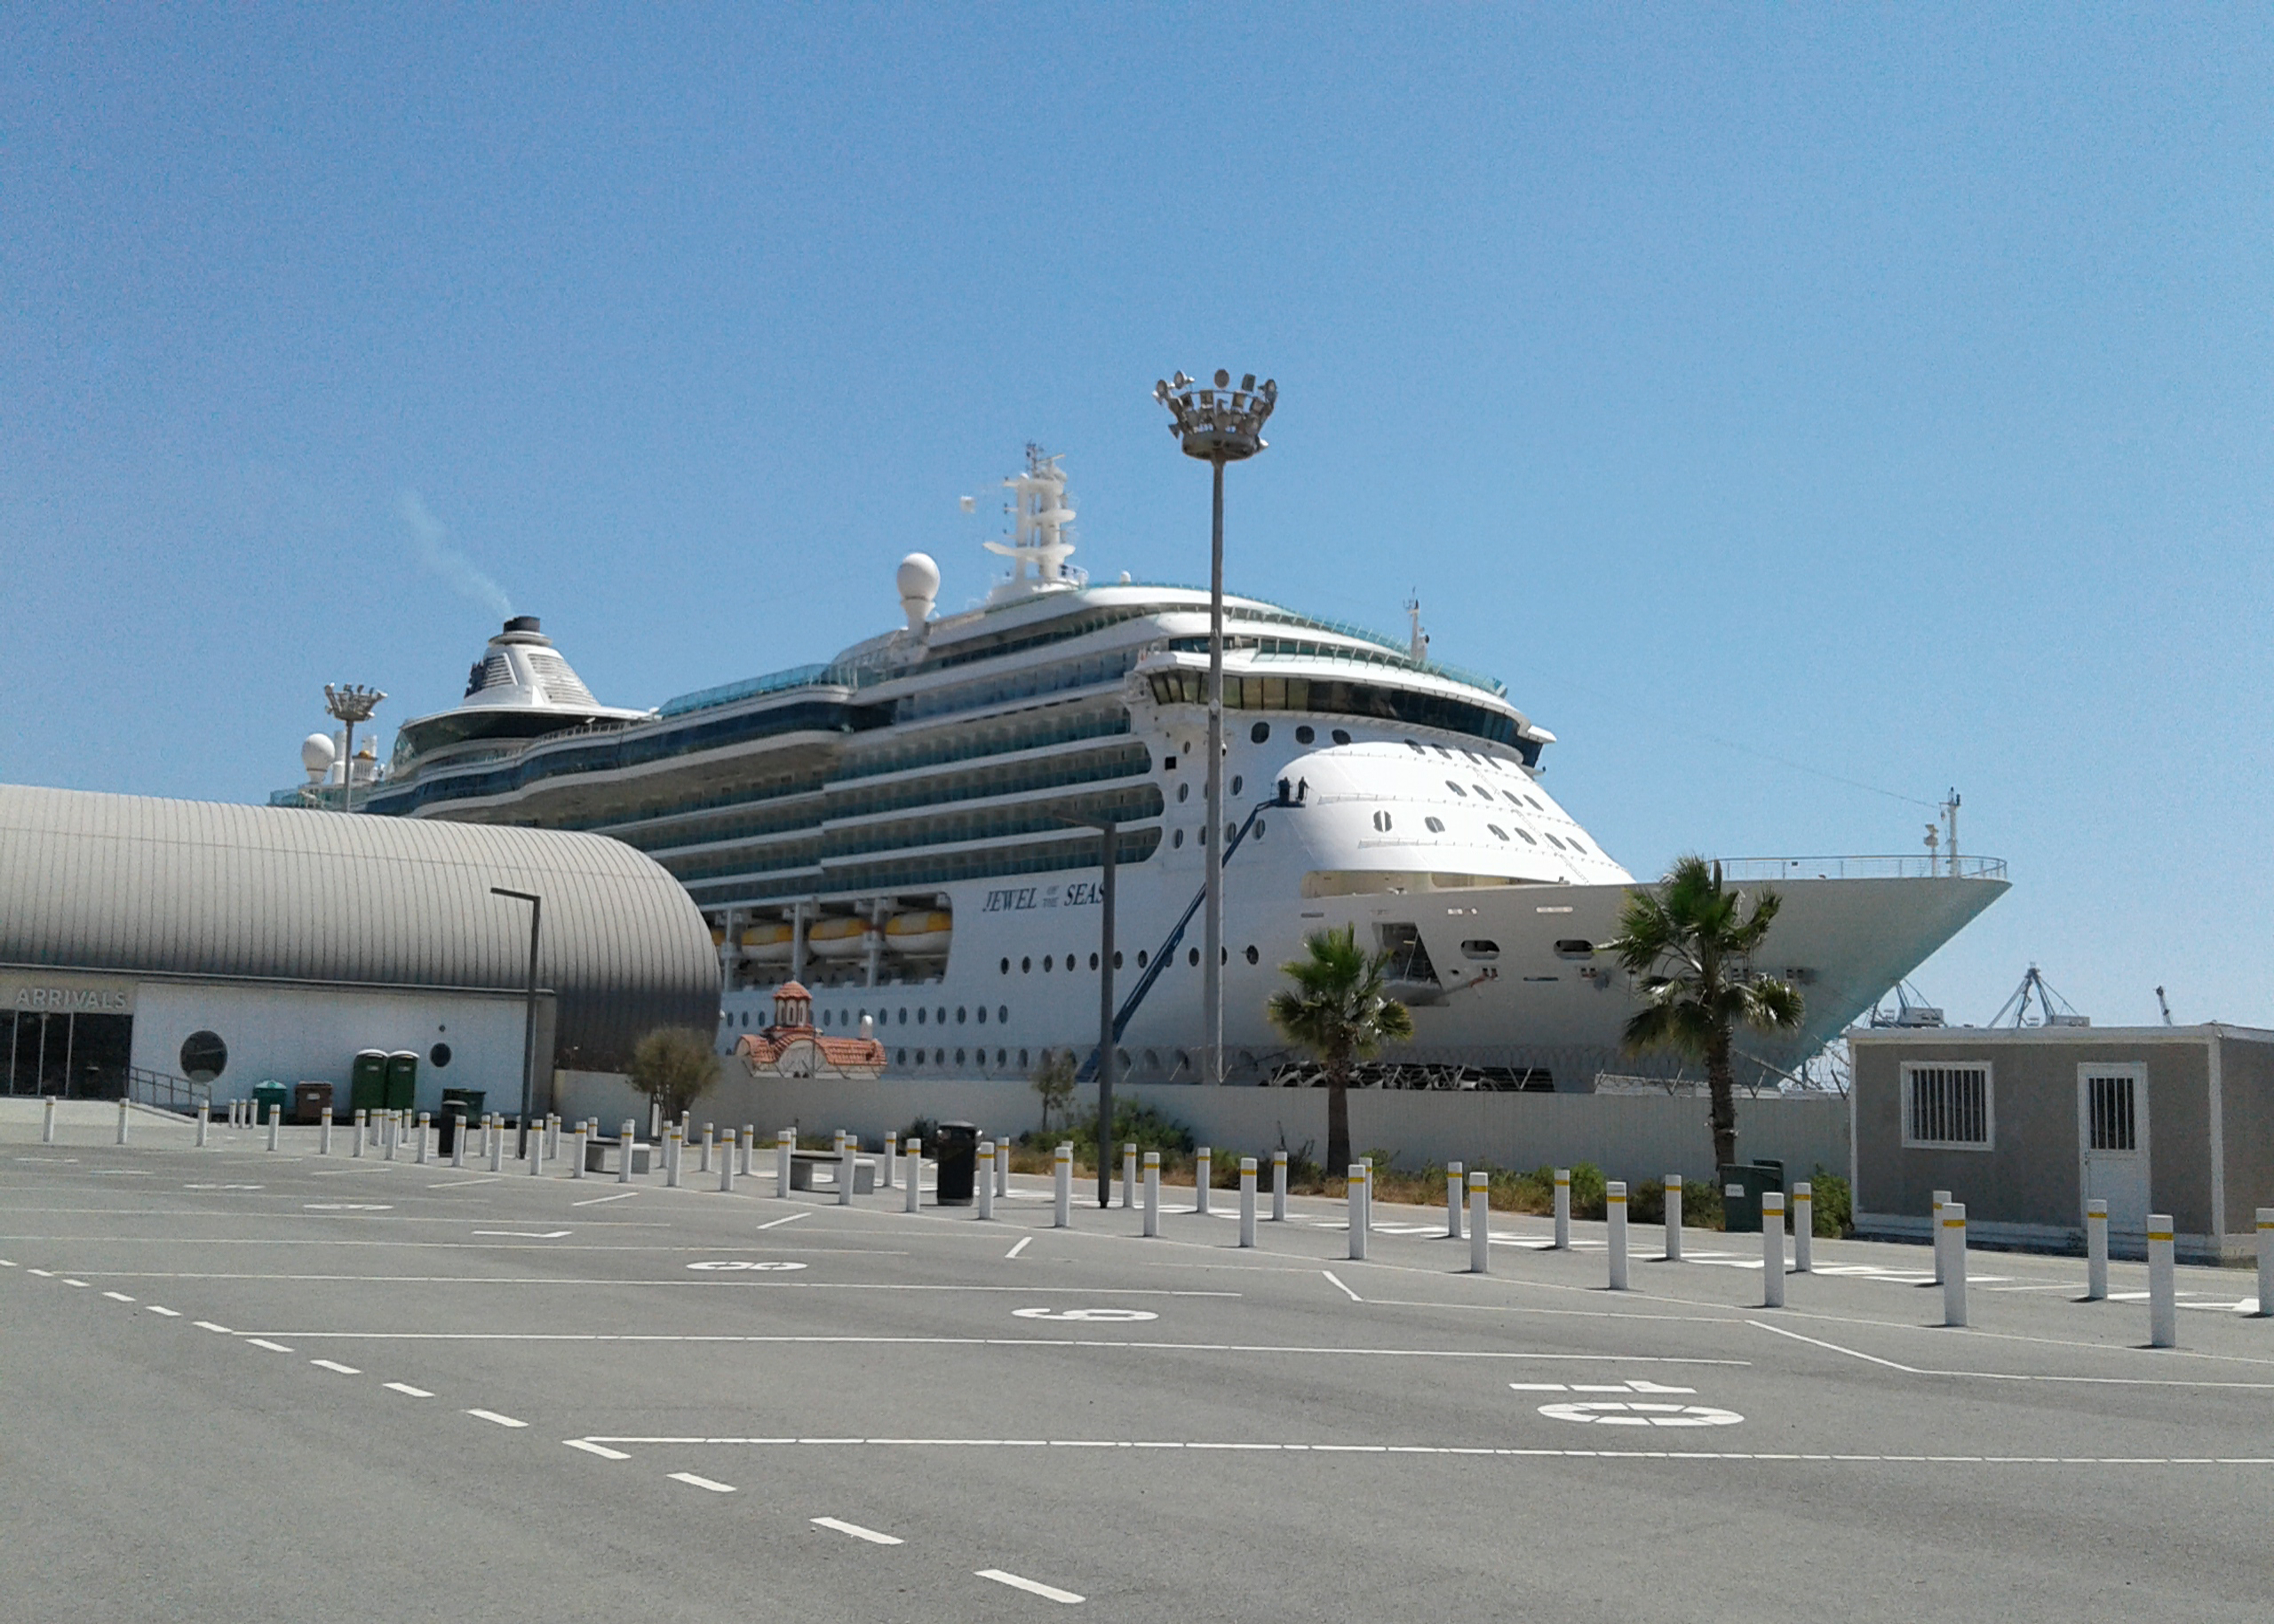
sky, boat, ship, vessel, road, parking, naval architecture, window, cruise ship, Cruiseferry, passenger ship, watercraft, plant, vehicle, water transportation, port, building, city, travel, tourism, vacation, tree, transport